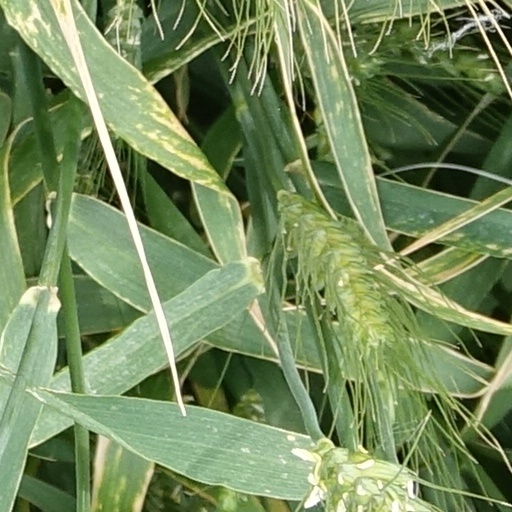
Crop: wheat